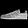
Label: Sneaker